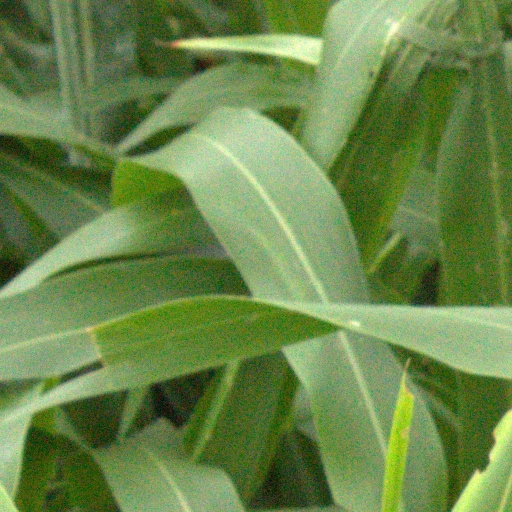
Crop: sorghum